Edmund Lesser

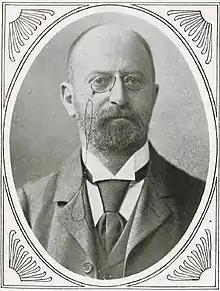
Edmund Lesser

Edmund Lesser (12 May 1852 – 7 June 1918) was a German dermatologist who was a native of Neisse.